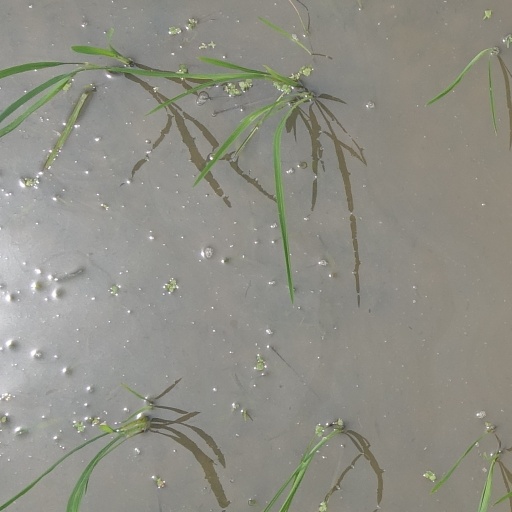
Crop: rice